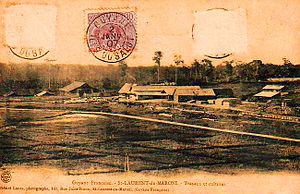
Champs près de Saint-Laurent-du-Maroni
Saint-Laurent-du-Maroni, appelé simplement Saint-Laurent, est une commune française située dans le département de la Guyane. En 2010, elle est la deuxième commune la plus peuplée de Guyane après Cayenne.